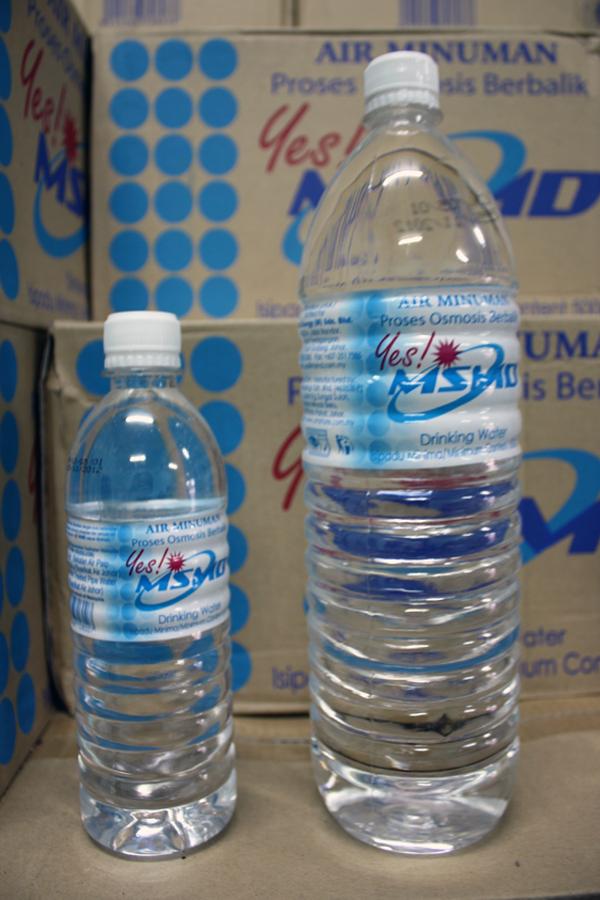
Waste category: plastic